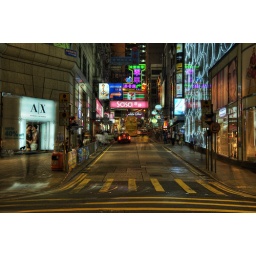
The road that all party animals must walk by more than once each week!!